Mexican National Light Heavyweight Championship

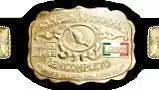
The championship belt

The Mexican National Light Heavyweight Championship ("Campeonato Nacional Semicompleto" in Spanish) is a national Mexican singles professional wrestling championship sanctioned by the "Comisión de Box y Lucha Libre Mexico D.F." ("Mexico City Boxing and Wrestling Commission"). Since its creation in 1942, the championship has not been promoted by one specific promotion throughout its existence, but shared between many Mexican promotions. Among others, Empresa Mexicana de Lucha Libre (EMLL), Asistencia Asesoría y Administración (AAA), the "ENSEMA" promotion and the Independent circuit but since December 2007 Consejo Mundial de Lucha Libre (CMLL) has had the exclusive rights to the championship. As it is a professional wrestling championship, it is not won legitimately: it is instead won via a scripted ending to a match or awarded to a wrestler because of a storyline The official definition of the Light Heavyweight weight class in Mexico is between and , but the weight limits for the different classes are not always strictly enforced. Championship matches normally take place under best two-out-of-three falls rules.